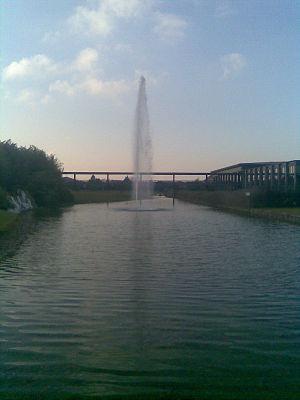
Jet d'eau du parc de la cité de l'eau à Amphion-les-Bains.
Publier est une commune française située dans le département de la Haute-Savoie, en région Auvergne-Rhône-Alpes. Elle est située dans le Chablais français, sur le lac Léman, entre Thonon-les-Bains à l'ouest et Évian-les-Bains à l'est, et face à Morges et Lausanne en Suisse. Avec 6 912 habitants au 1ᵉʳ janvier 2015, elle connaît une progression démographique forte avec +2,5 % par an depuis 1999.